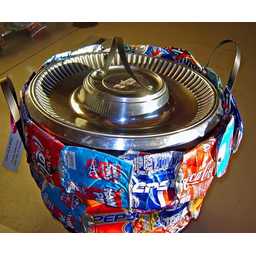
Label: metal